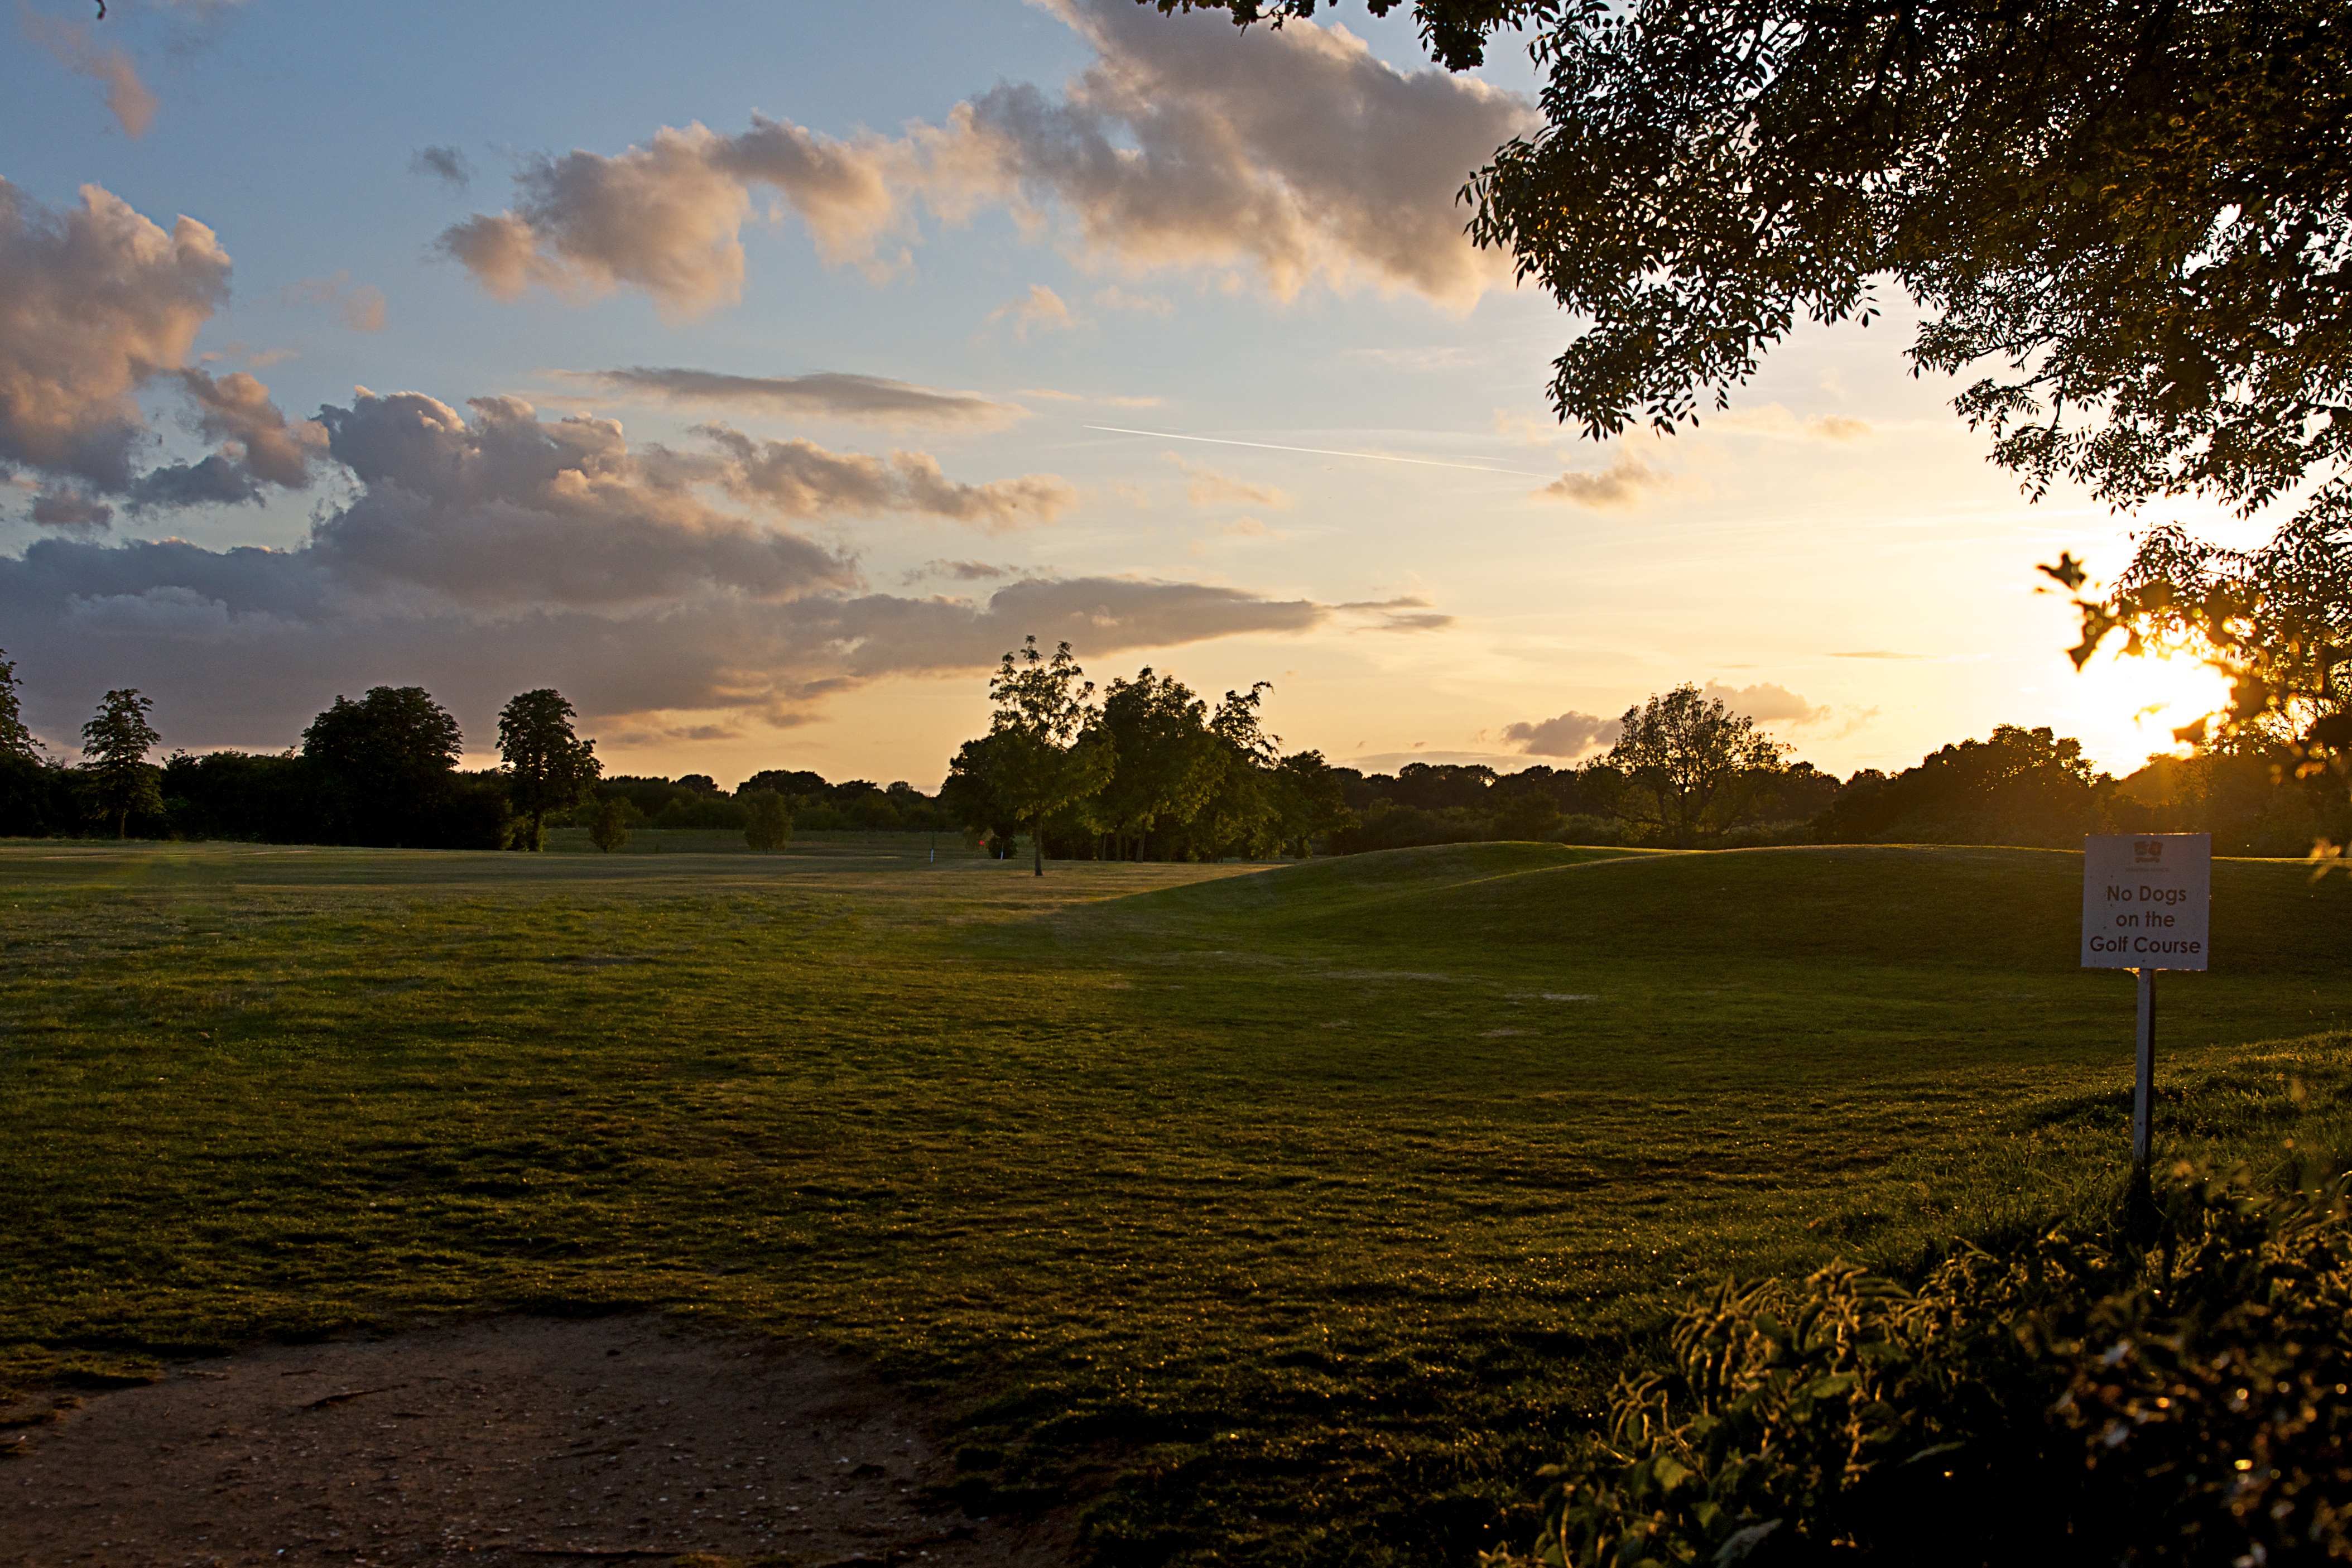
landscape, tree, nature, grass, horizon, light, cloud, sky, sun, sunrise, sunset, field, sunlight, morning, hill, dawn, dusk, evening, autumn, golf, trees, dogs, clouds, sony, 2470, cz, apsley, a700, shendish, rural area, golfcourse, atmospheric phenomenon, woody plant